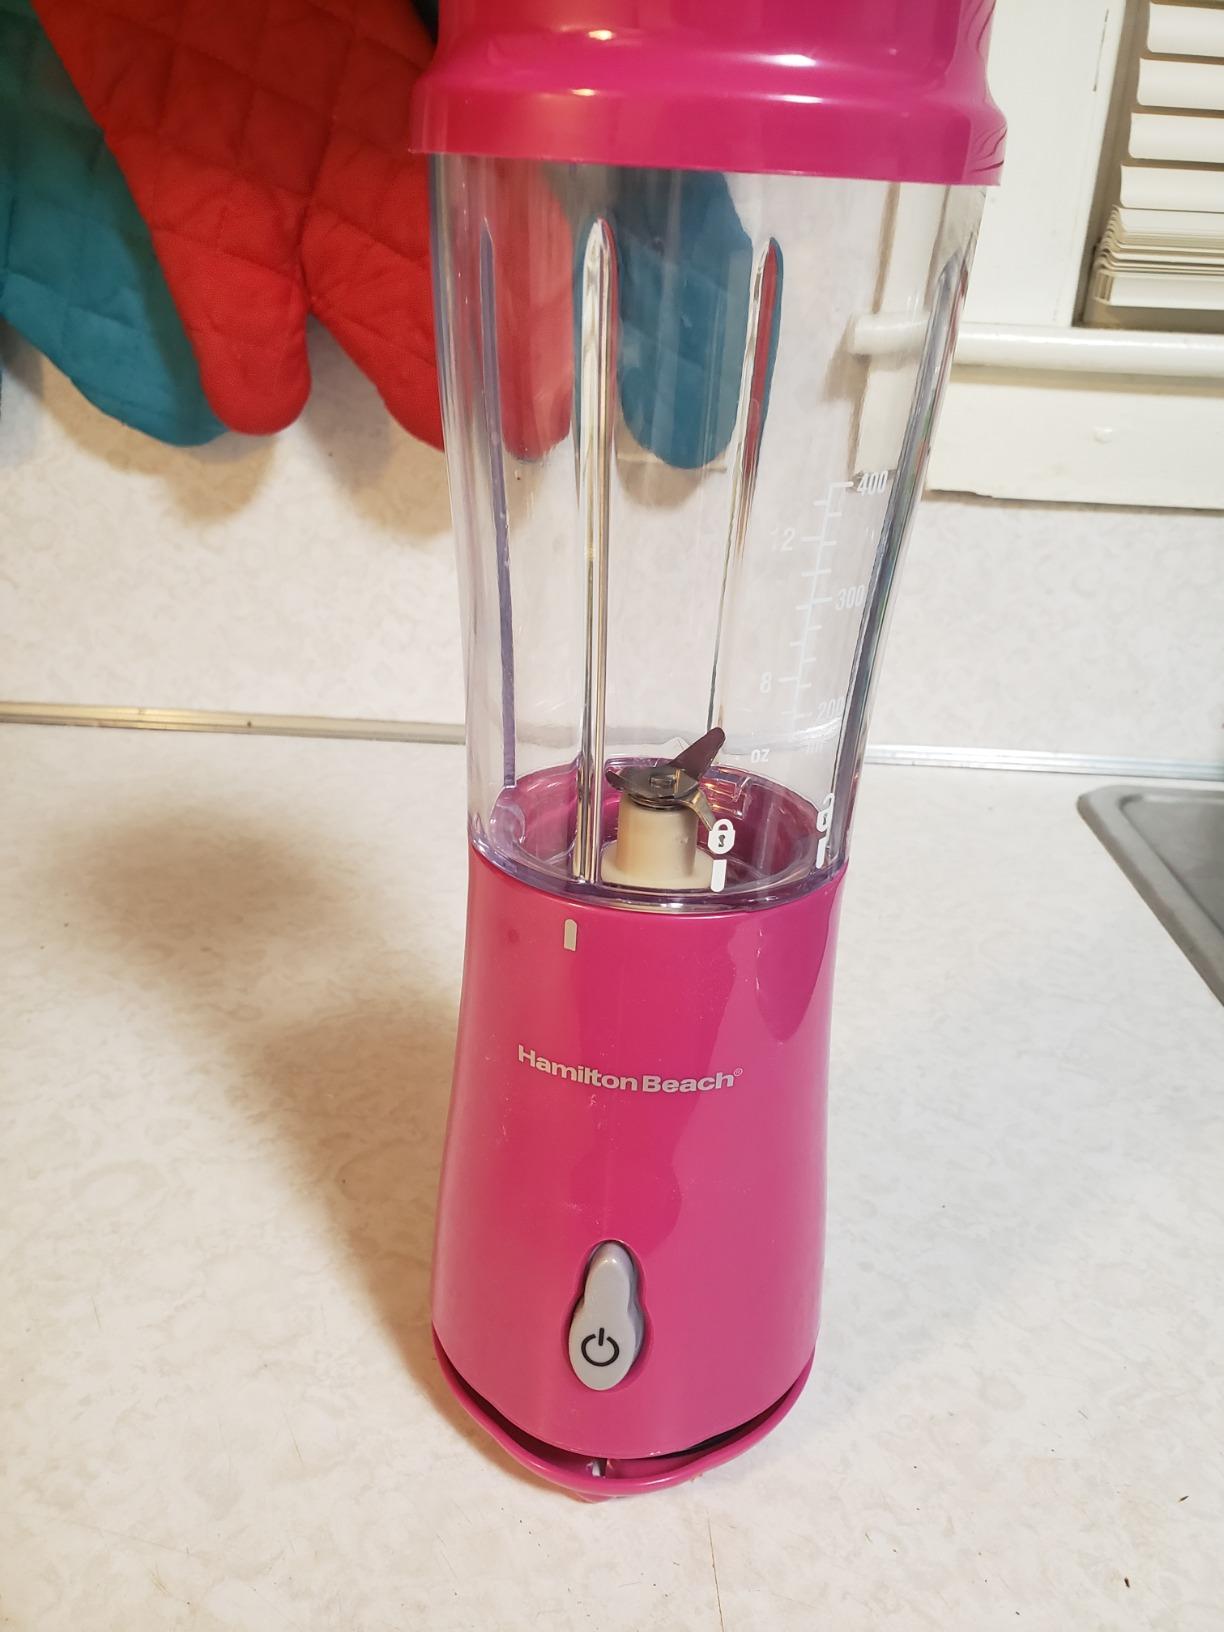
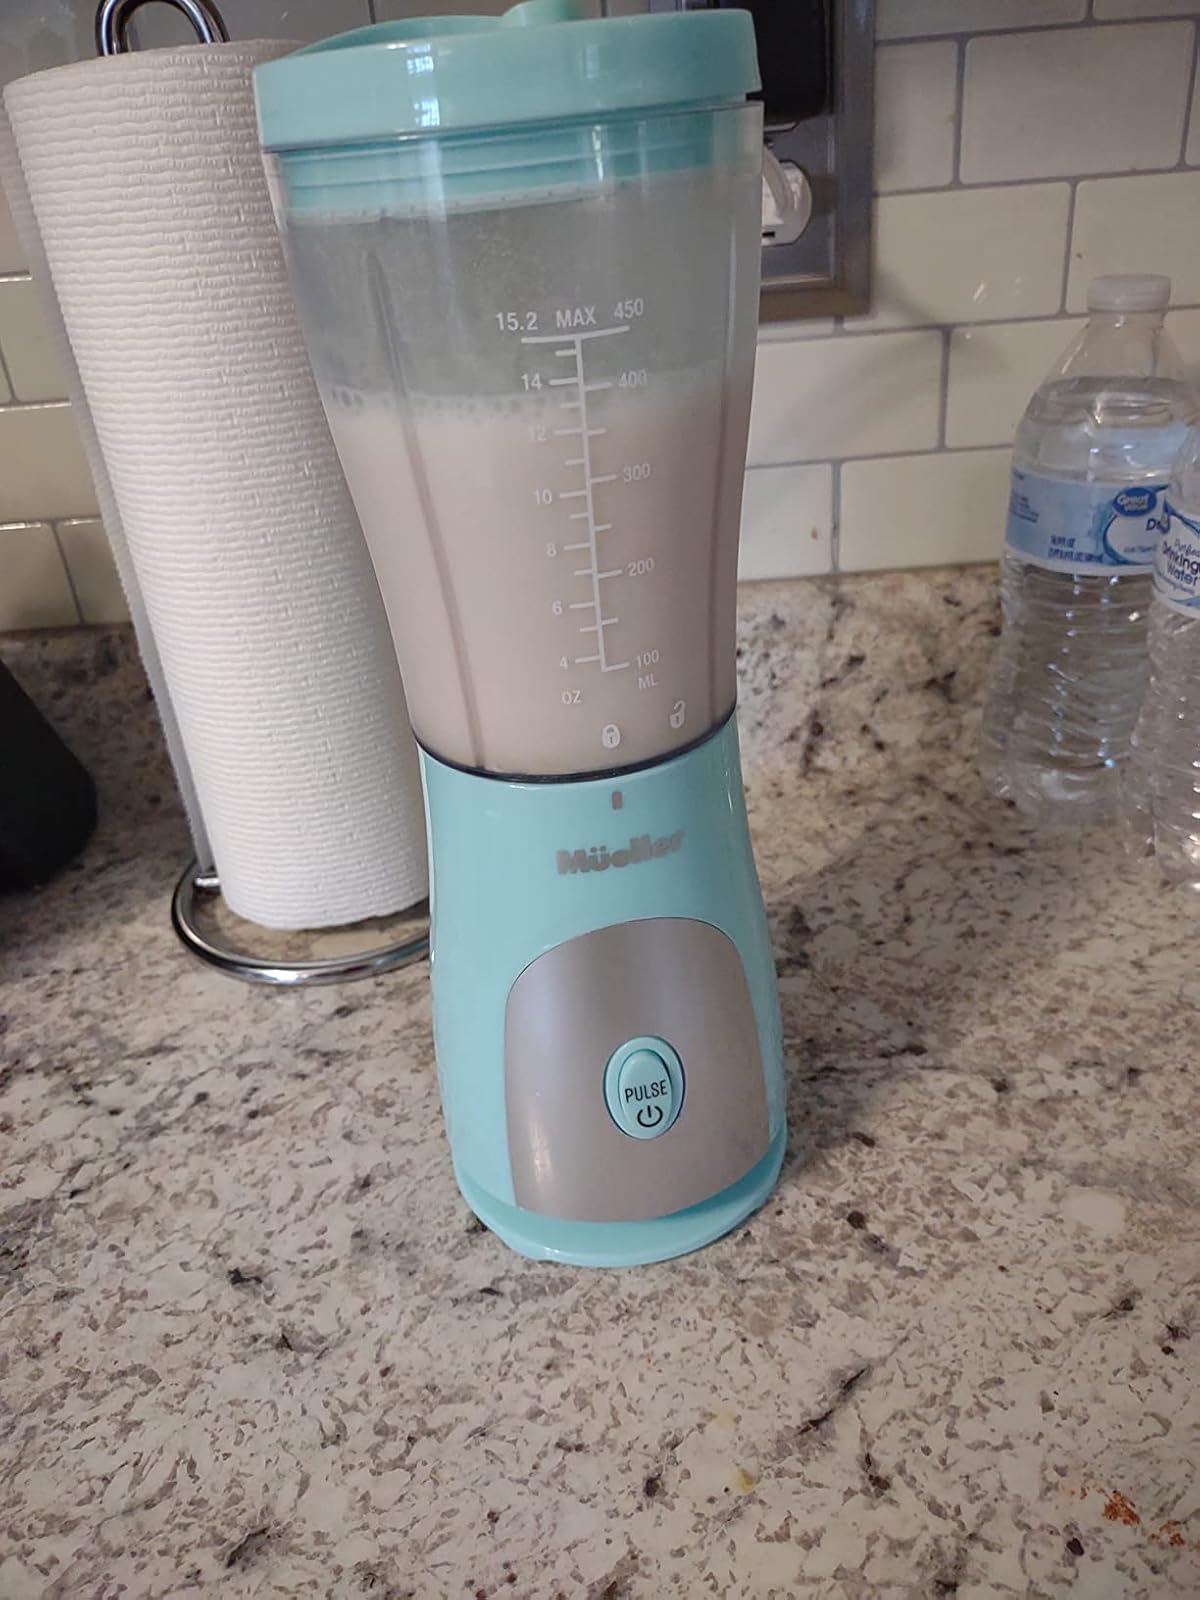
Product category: items_blender
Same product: no